Salome (Titian, Rome)

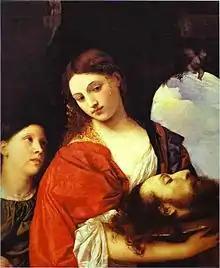
Lighter image, with clearer view of the background, cupid, and fittings

The possible provenance of the painting begins in 1533, with a "Judith" by Titian recorded in the collection of Alfonso I d'Este, Duke of Ferrara, a very important patron of Titian. No other surviving Titian painting seems to fit this record, so if it is not the painting now in Rome, it must be lost. In 1592 Duke Alfonso's granddaughter, Lucrezia d'Este (1535–1598) owned a painting described as a "Herodias" (Salome's mother). What is certainly the Doria Pamphilj painting belonged by 1603 to Cardinal Pietro Aldobrandini before passing to his niece Olimpia Aldobrandini, whose second husband was the ex-cardinal Camillo Pamphilj; since then it has passed by descent through the family. In the 18th century the painting was called a "Herodias", but a number of foreign visitors who saw it record thinking the main figure to be Judith.